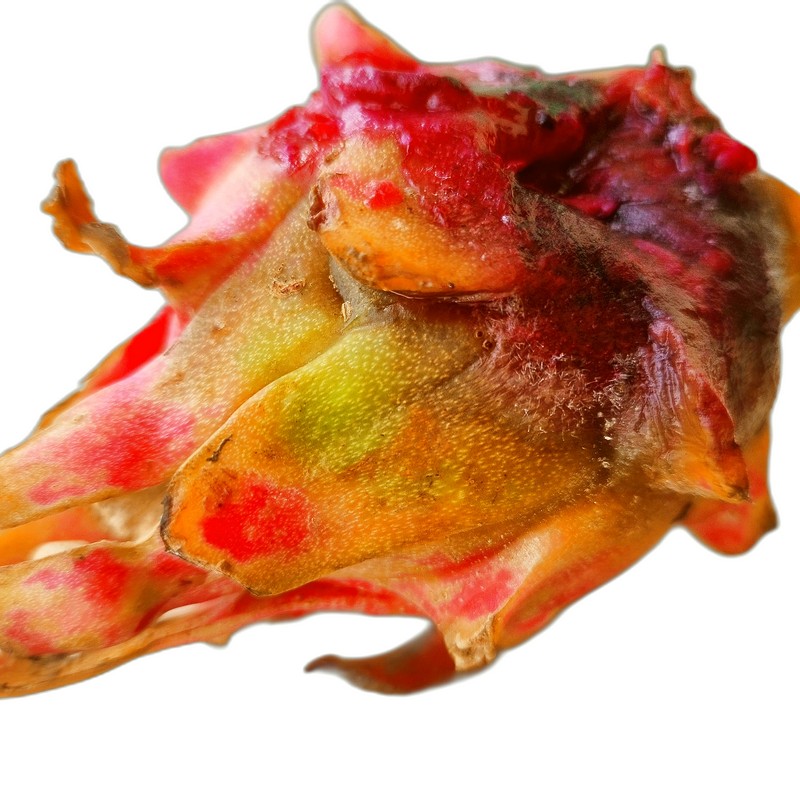
Label: Defect Dragon Fruit